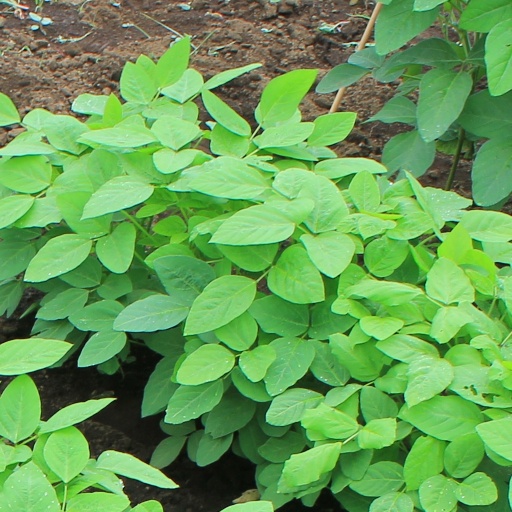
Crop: soybean